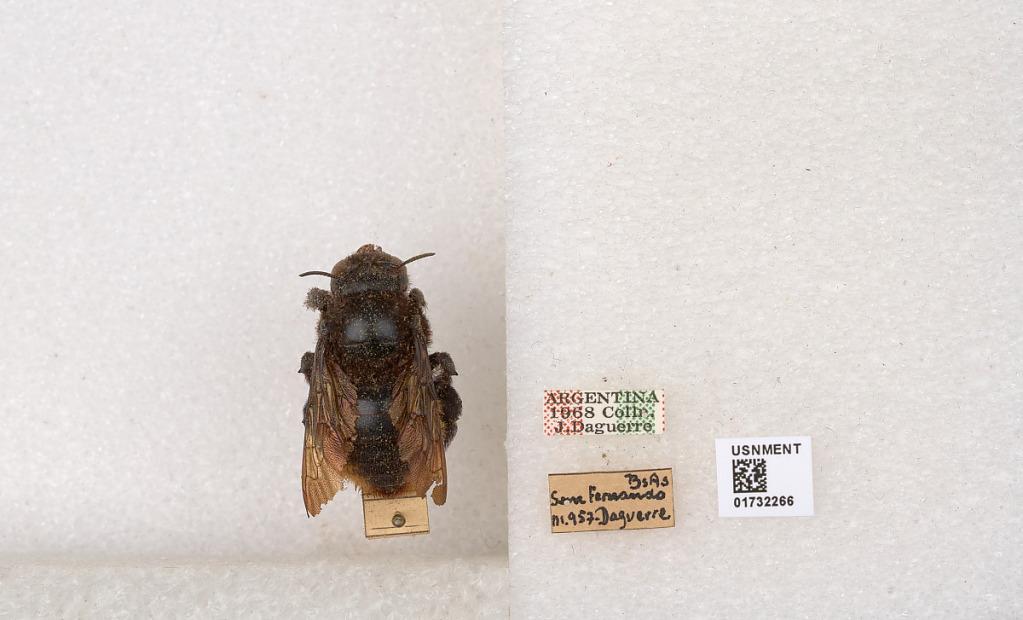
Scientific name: Xylocopa (Neoxylocopa) augusti Lepeletier
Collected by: Daguerre
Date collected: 1957-3-9
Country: Argentina
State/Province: Buenos Aires
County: San Fernando Partido
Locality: San Fernando
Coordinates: -34.4505, -58.5666